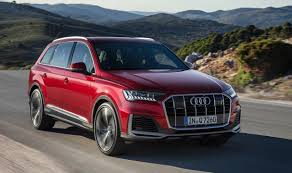
Label: noambulance